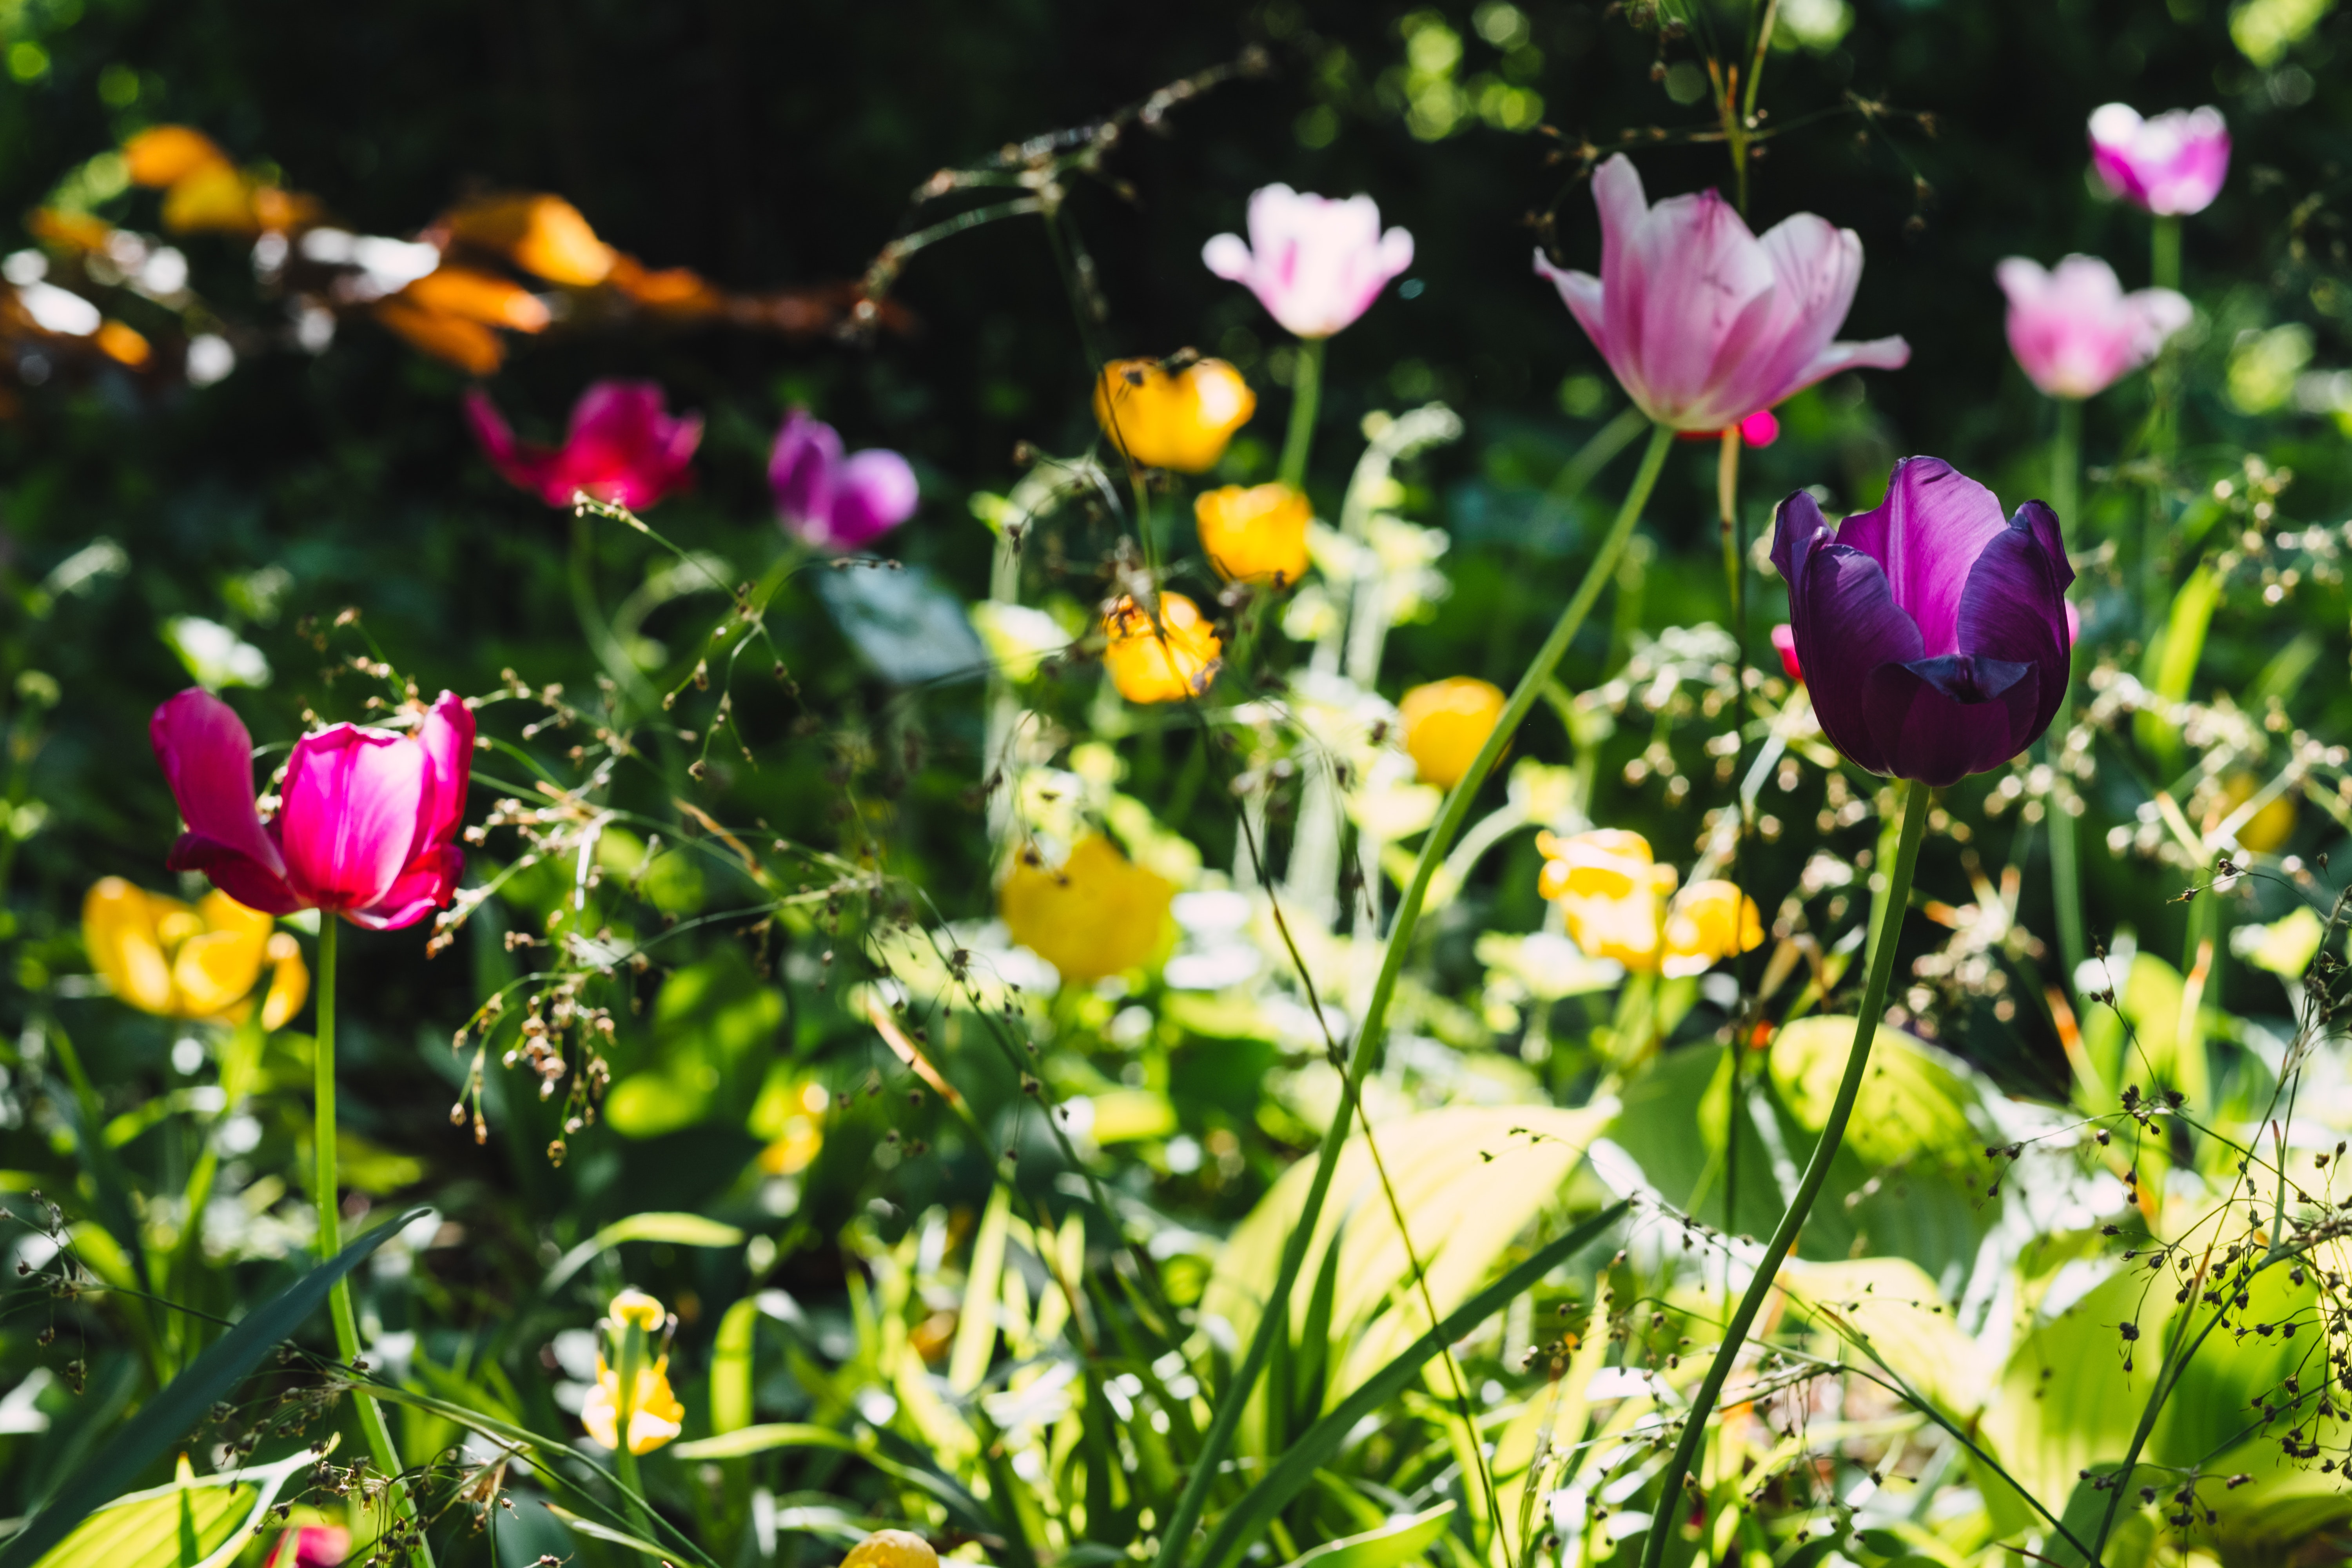
flower, flowering plant, petal, plant, spring, tulip, natural landscape, yellow, botany, wildflower, garden, grass, meadow, botanical garden, leaf, lily family, shrub, anemone, leisure, primula, plant stem, violet family, peony, perennial plant, herbaceous plant, bud